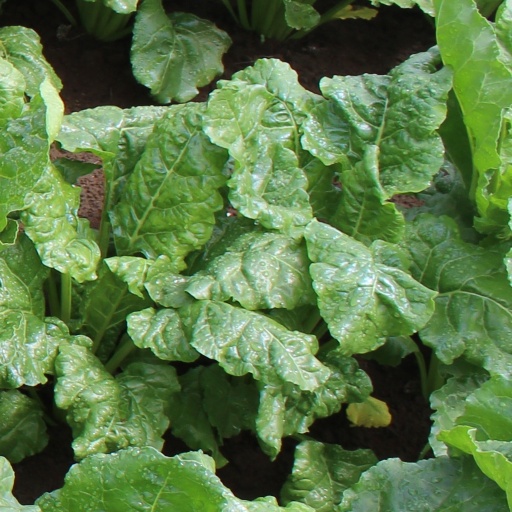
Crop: sugar beet